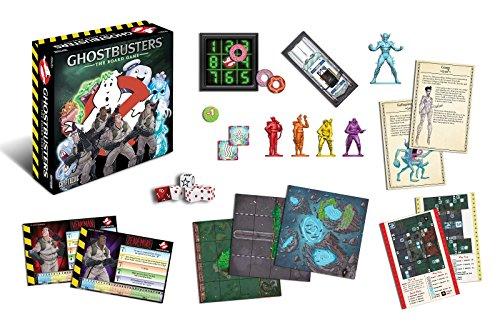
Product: Ghostbusters The Board Game
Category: Toys & Games | Games & Accessories | Board Games
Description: With guidelines for creating your own scenarios, Ghostbusters: The Board Game will keep you enthralled for hours.
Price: $33.55
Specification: ProductDimensions:4x11.5x11.5inches|ItemWeight:2pounds|ShippingWeight:3.45pounds(Viewshippingratesandpolicies)|DomesticShipping:ItemcanbeshippedwithinU.S.|InternationalShipping:ThisitemcanbeshippedtoselectcountriesoutsideoftheU.S.LearnMore|ASIN:B00ZF09VLY|Itemmodelnumber:01968CZE|Manufacturerrecommendedage:15-17years